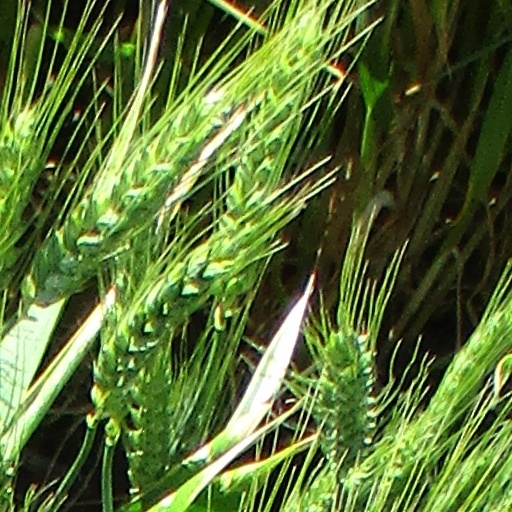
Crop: wheat